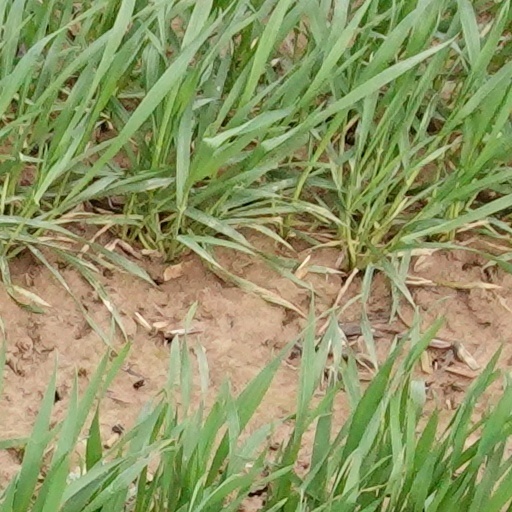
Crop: wheat